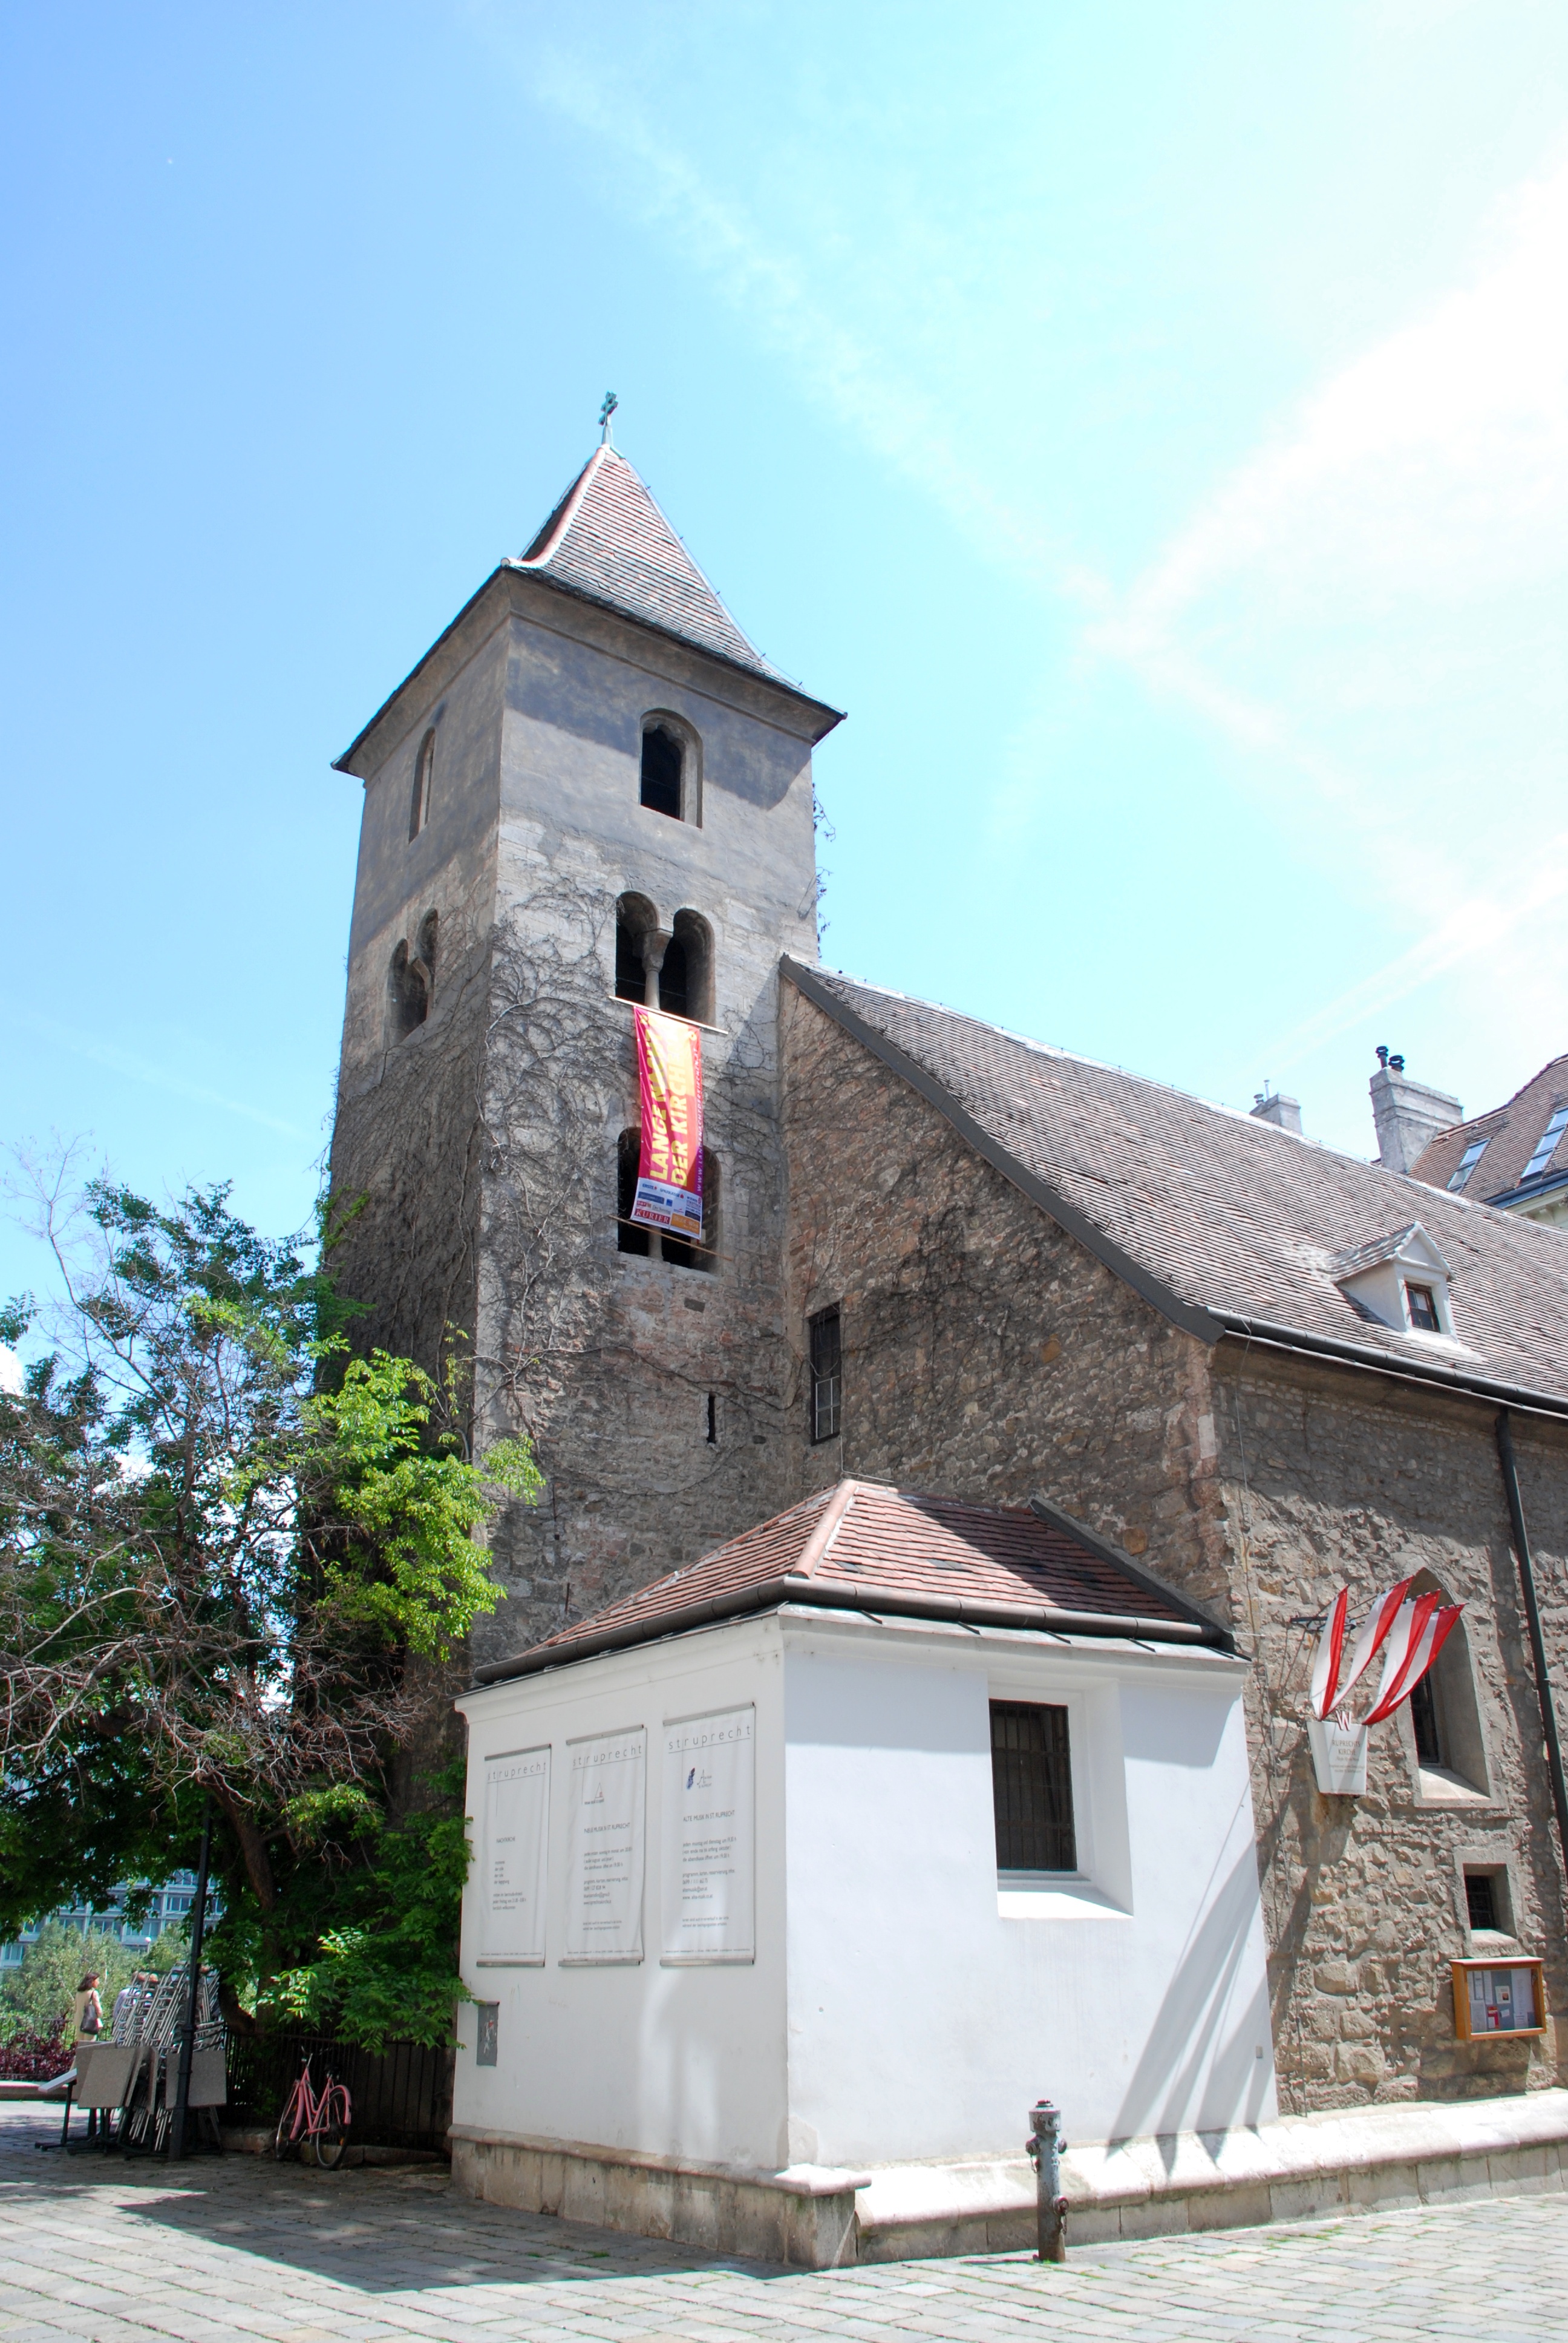
house, town, building, city, cityscape, village, europe, tower, cottage, facade, church, chapel, nikon, tourism, place of worship, bell tower, austria, cool image, temple, vienna, monastery, d80, cityscapes, wien, nikond80, osterreich